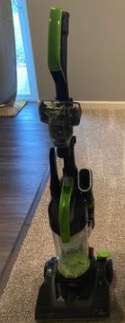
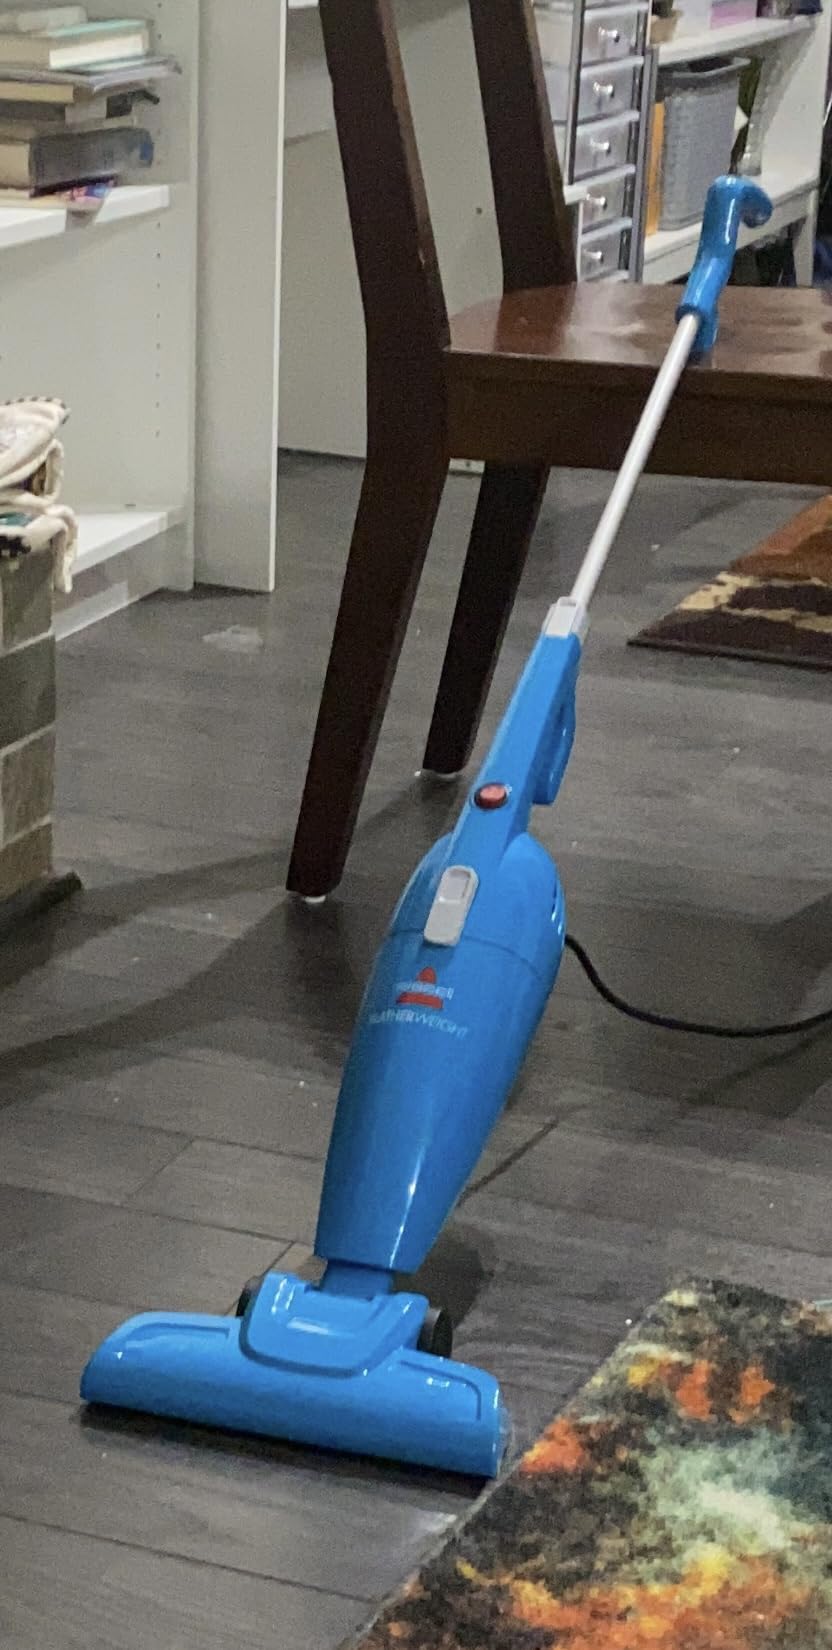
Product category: items_vacuum
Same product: no